Rhineland

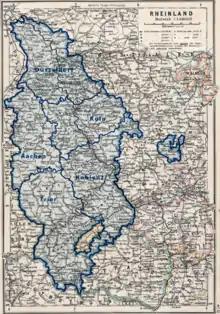
"Regierungsbezirke" of the Prussian Rhine Province, 1905 map

By the time of Emperor Otto I (d. 973) both banks of the Rhine had become part of the Holy Roman Empire, and in 959 the Rhenish territory was divided between the duchies of Upper Lorraine, on the Mosel, and Lower Lorraine on the Meuse.